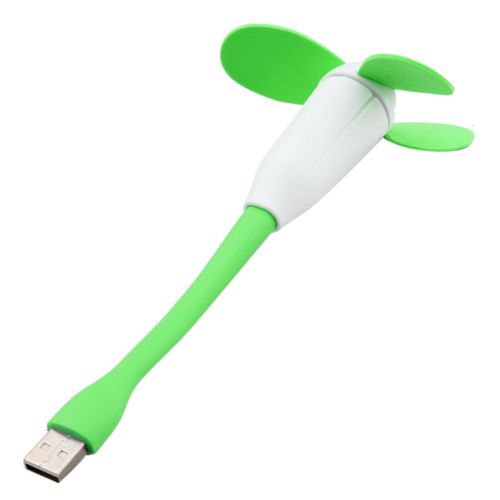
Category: fan